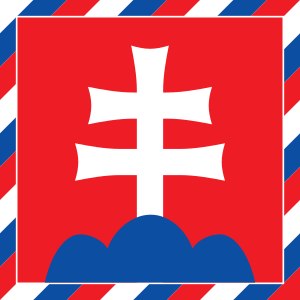
Slovakiets præsidenter
Slovakiets præsidentstandard
Slovakiets præsidenter er en liste, der omfatter præsidenter i Slovakiet fra 1993 og frem. Fra 1939 til 1945 var Jozef Tiso præsident i landet, og i den mellemliggende periode var landet en del af Tjekkoslovakiet.